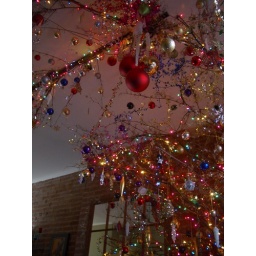
I love sitting in the chair under the tree and having the branches dangle above me.